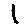
Label: 1